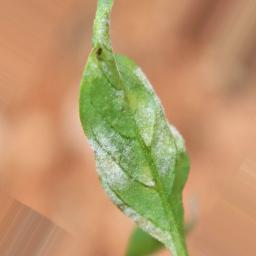
Label: powdery mildew